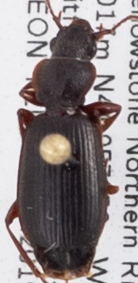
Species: Cymindis cribricollis
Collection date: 2019-08-07
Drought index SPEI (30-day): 0.212
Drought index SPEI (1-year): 0.526
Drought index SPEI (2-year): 1.28